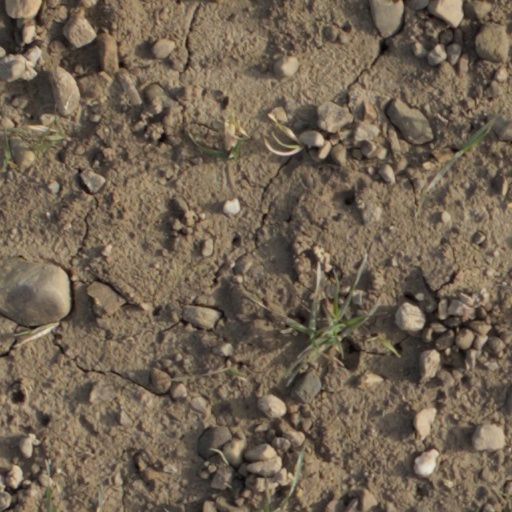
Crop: wheat